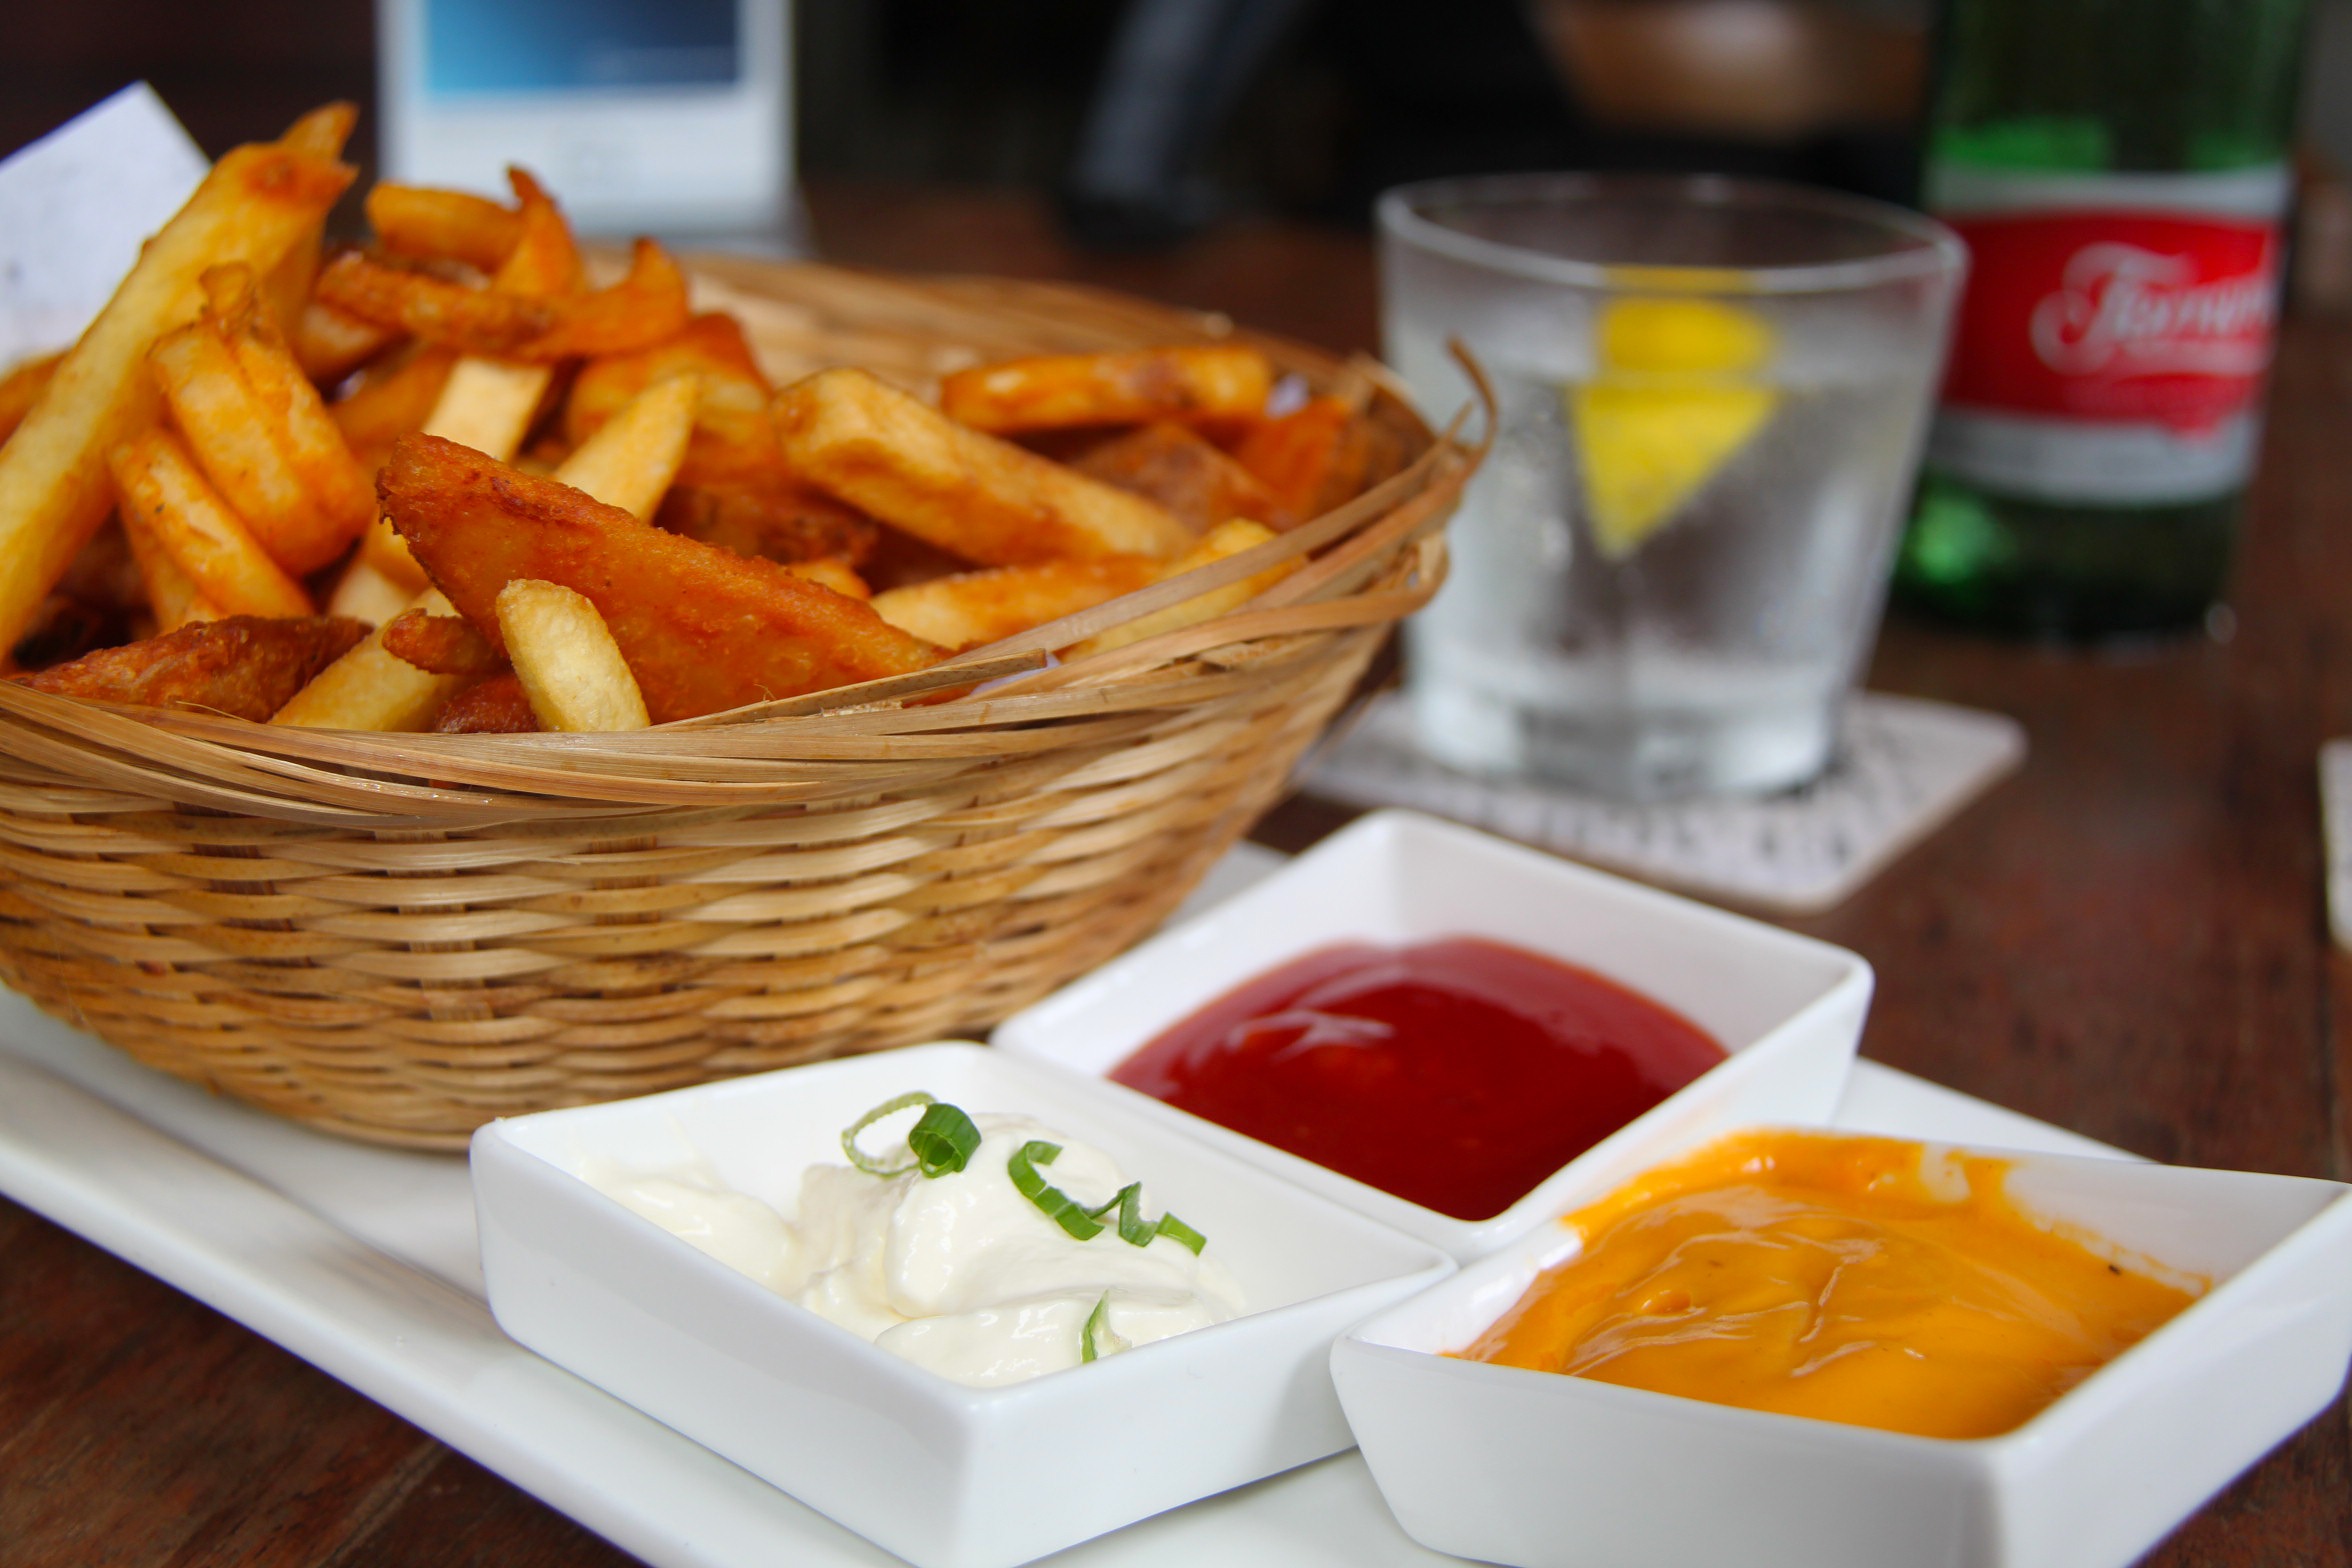
dish, meal, food, chili, produce, vegetable, breakfast, snack, eat, lunch, cuisine, sauce, delicious, potato, fried, tasty, fries, crisp, crispy, chips, chip, french fries, junk food, side dish, potato chips